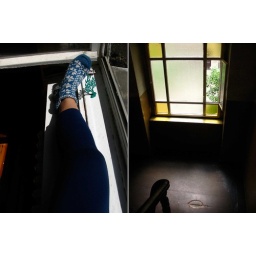
a plastic tree and a hole in the floorBerlin 06.10